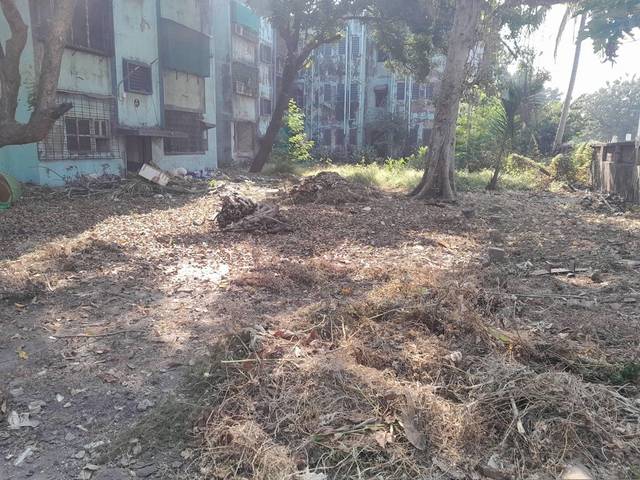
Region: India
Coordinates: 19.063, 72.847